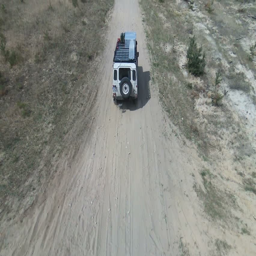
aerial shot of a car